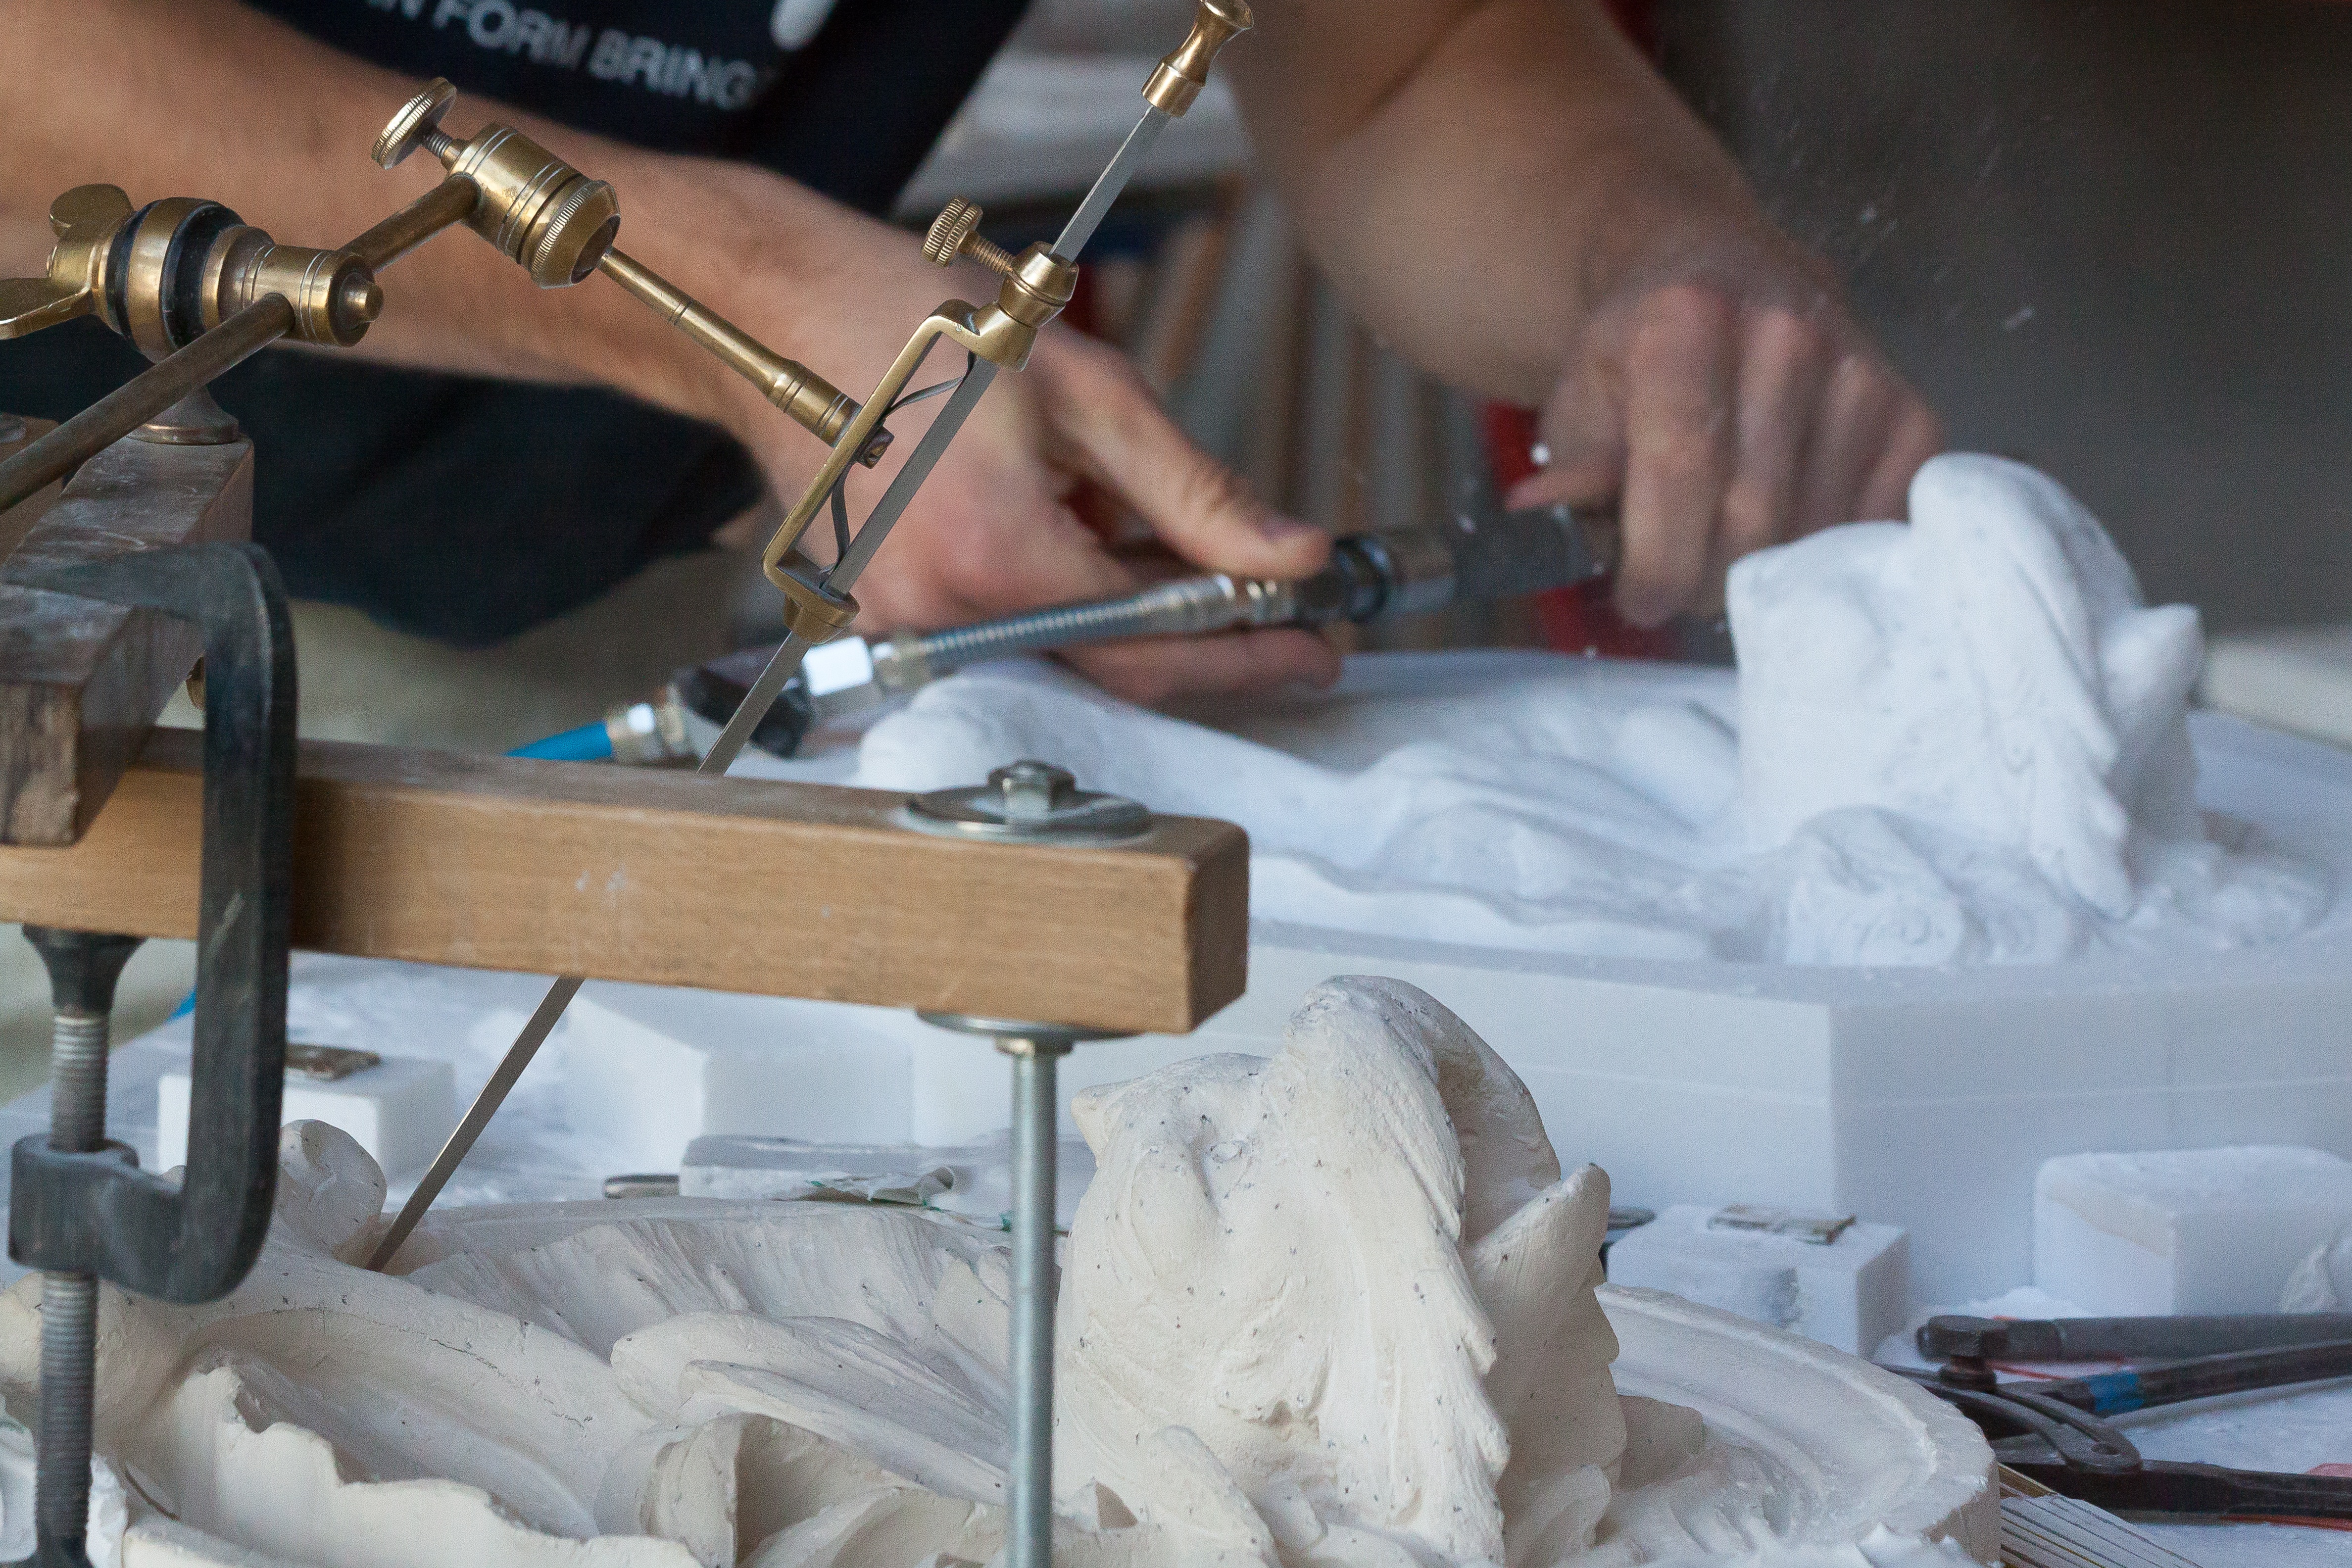
clean, machine, fish, marble, sculptor, steinmetz, arts crafts, plaster model, template, editing, jackhammer, cuturi, puncture device, compressed air